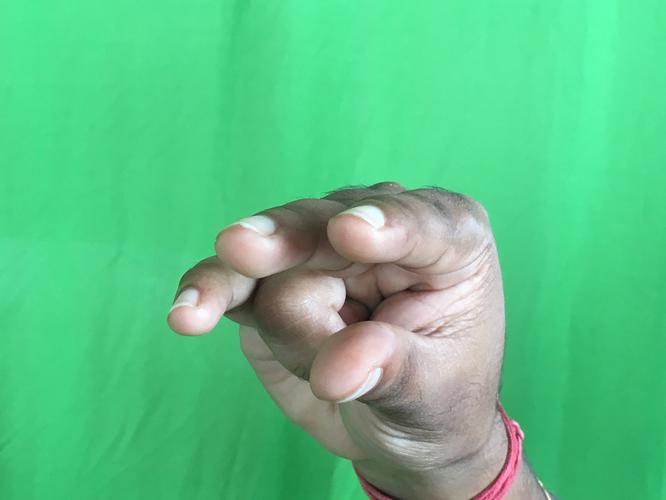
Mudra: Kangulam
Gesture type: single_hand